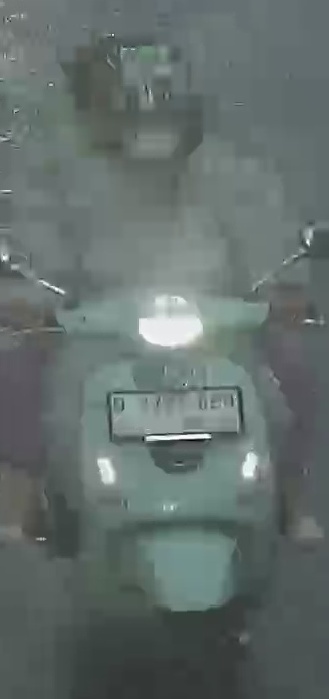
person-with-helmet: 1
person-without-helmet: 0